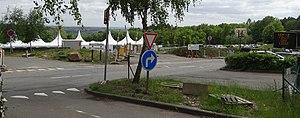
Centre de dépistage Covid-19 au CHU de Liège
La pandémie de Covid-19 est une crise sanitaire majeure provoquée par une maladie infectieuse émergente apparue fin 2019 en Chine continentale, la maladie à coronavirus 2019, dont l'agent pathogène est le SARS-CoV-2. Ce virus est à l'origine d'une pandémie, déclarée le 11 mars 2020 par l'Organisation mondiale de la santé. En Belgique, elle commence le 4 février 2020 lorsqu'un premier cas est confirmé, un homme asymptomatique de 54 ans, qui a été l'un des neuf Belges rapatriés le 1ᵉʳ février de Hubei, par un des vols d'évacuation arrivant à la base aérienne de Melsbroek à Bruxelles. Les dix personnes ont subi un test de dépistage du SARS-CoV-2 : les personnes positives ont été placées en quarantaine à l'hôpital Saint-Pierre de Bruxelles, tandis que les personnes négatives ont été placées en quarantaine à l'hôpital militaire Reine Astrid à Neder-Over-Heembeek pendant 14 jours.